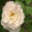
Label: rose